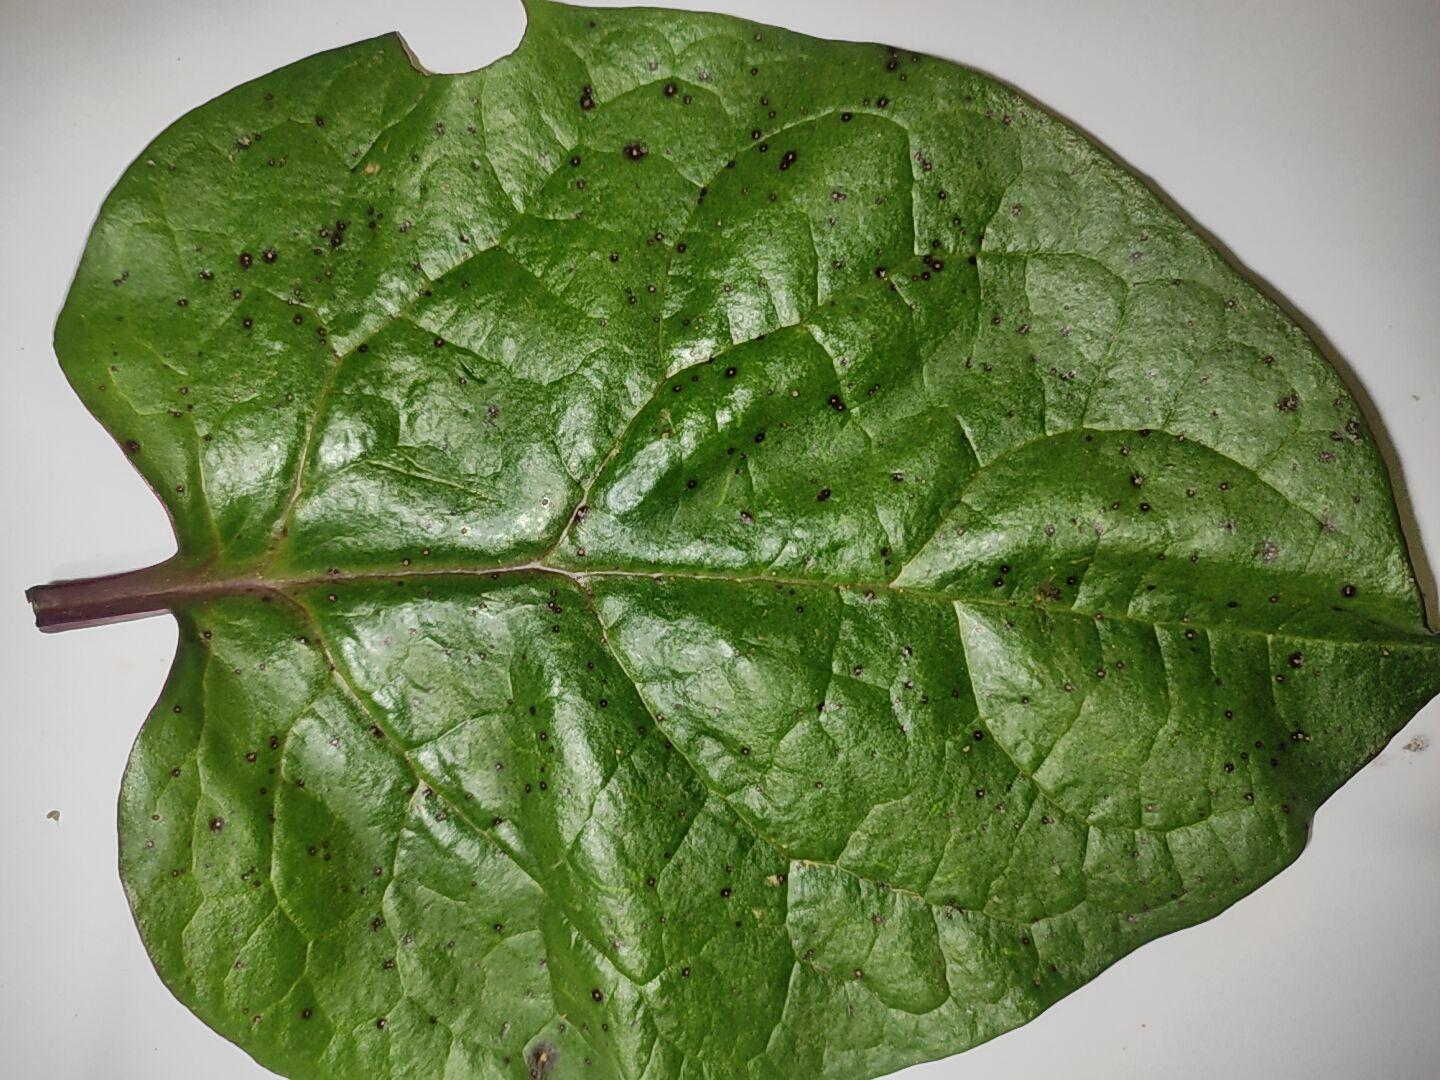
Label: anthracnose_leaf_spot